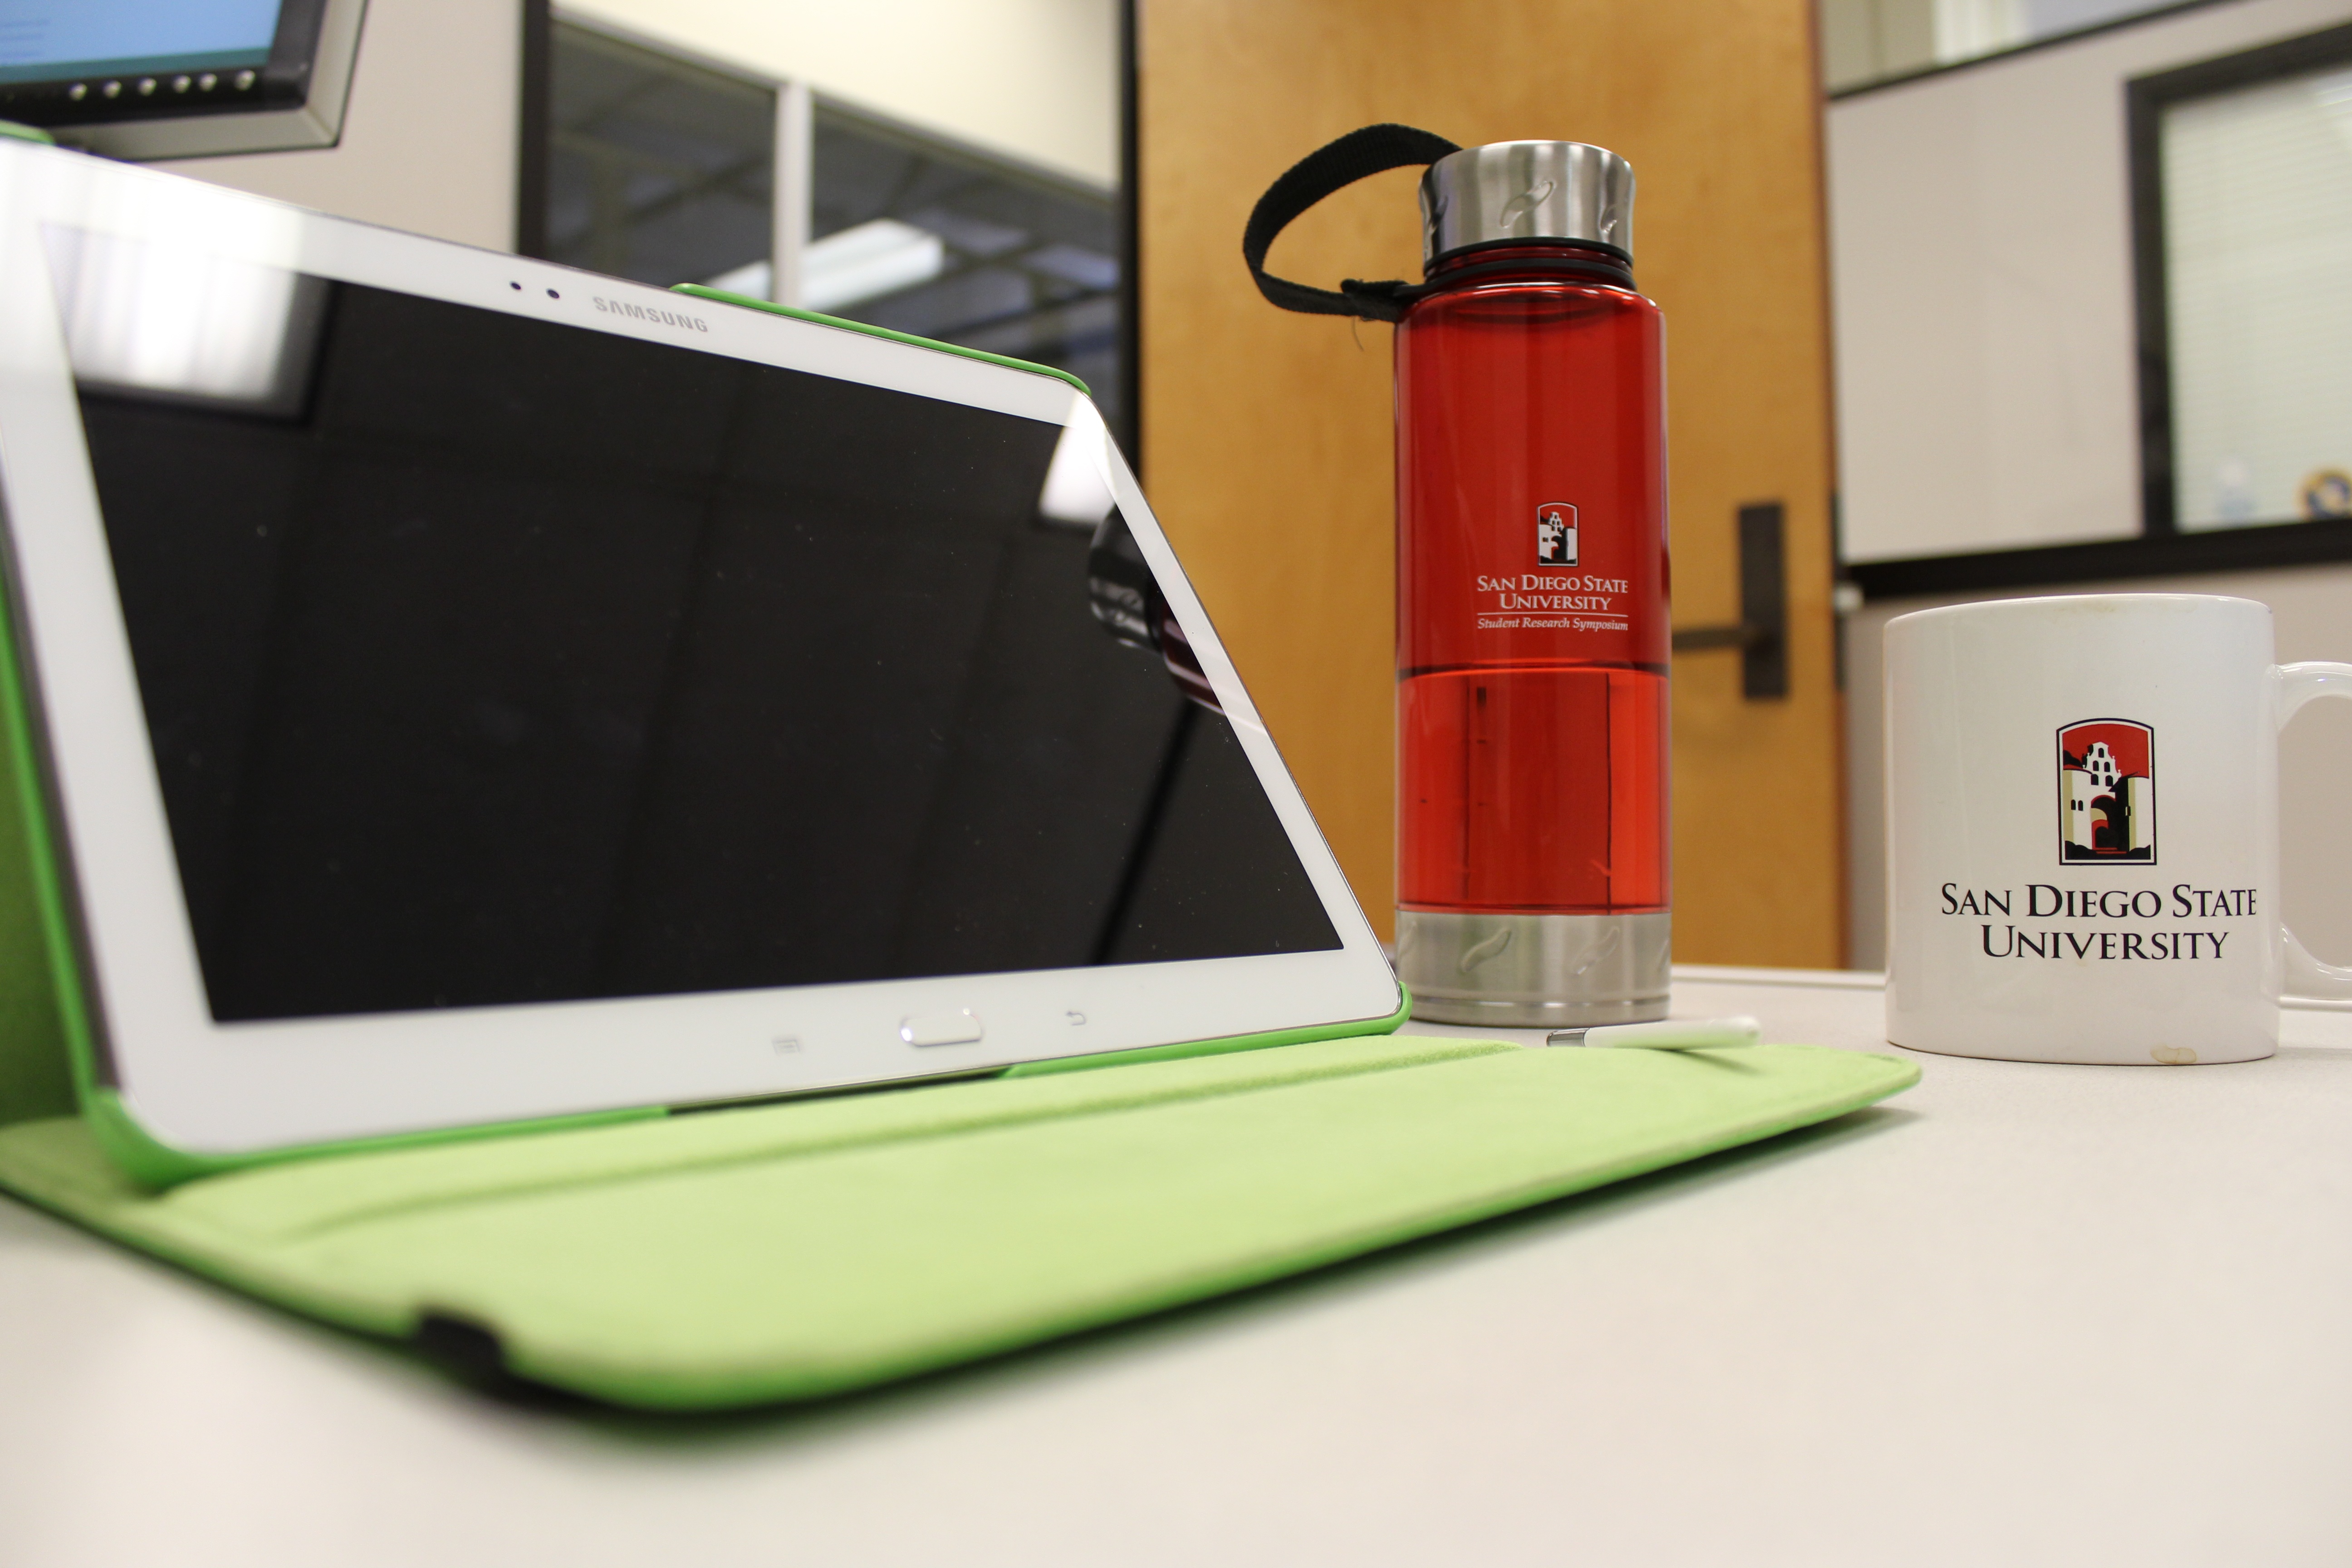
technology, mug, device, brand, product, design, water bottle, learning, samsung tablet, sdsu, san diego state university